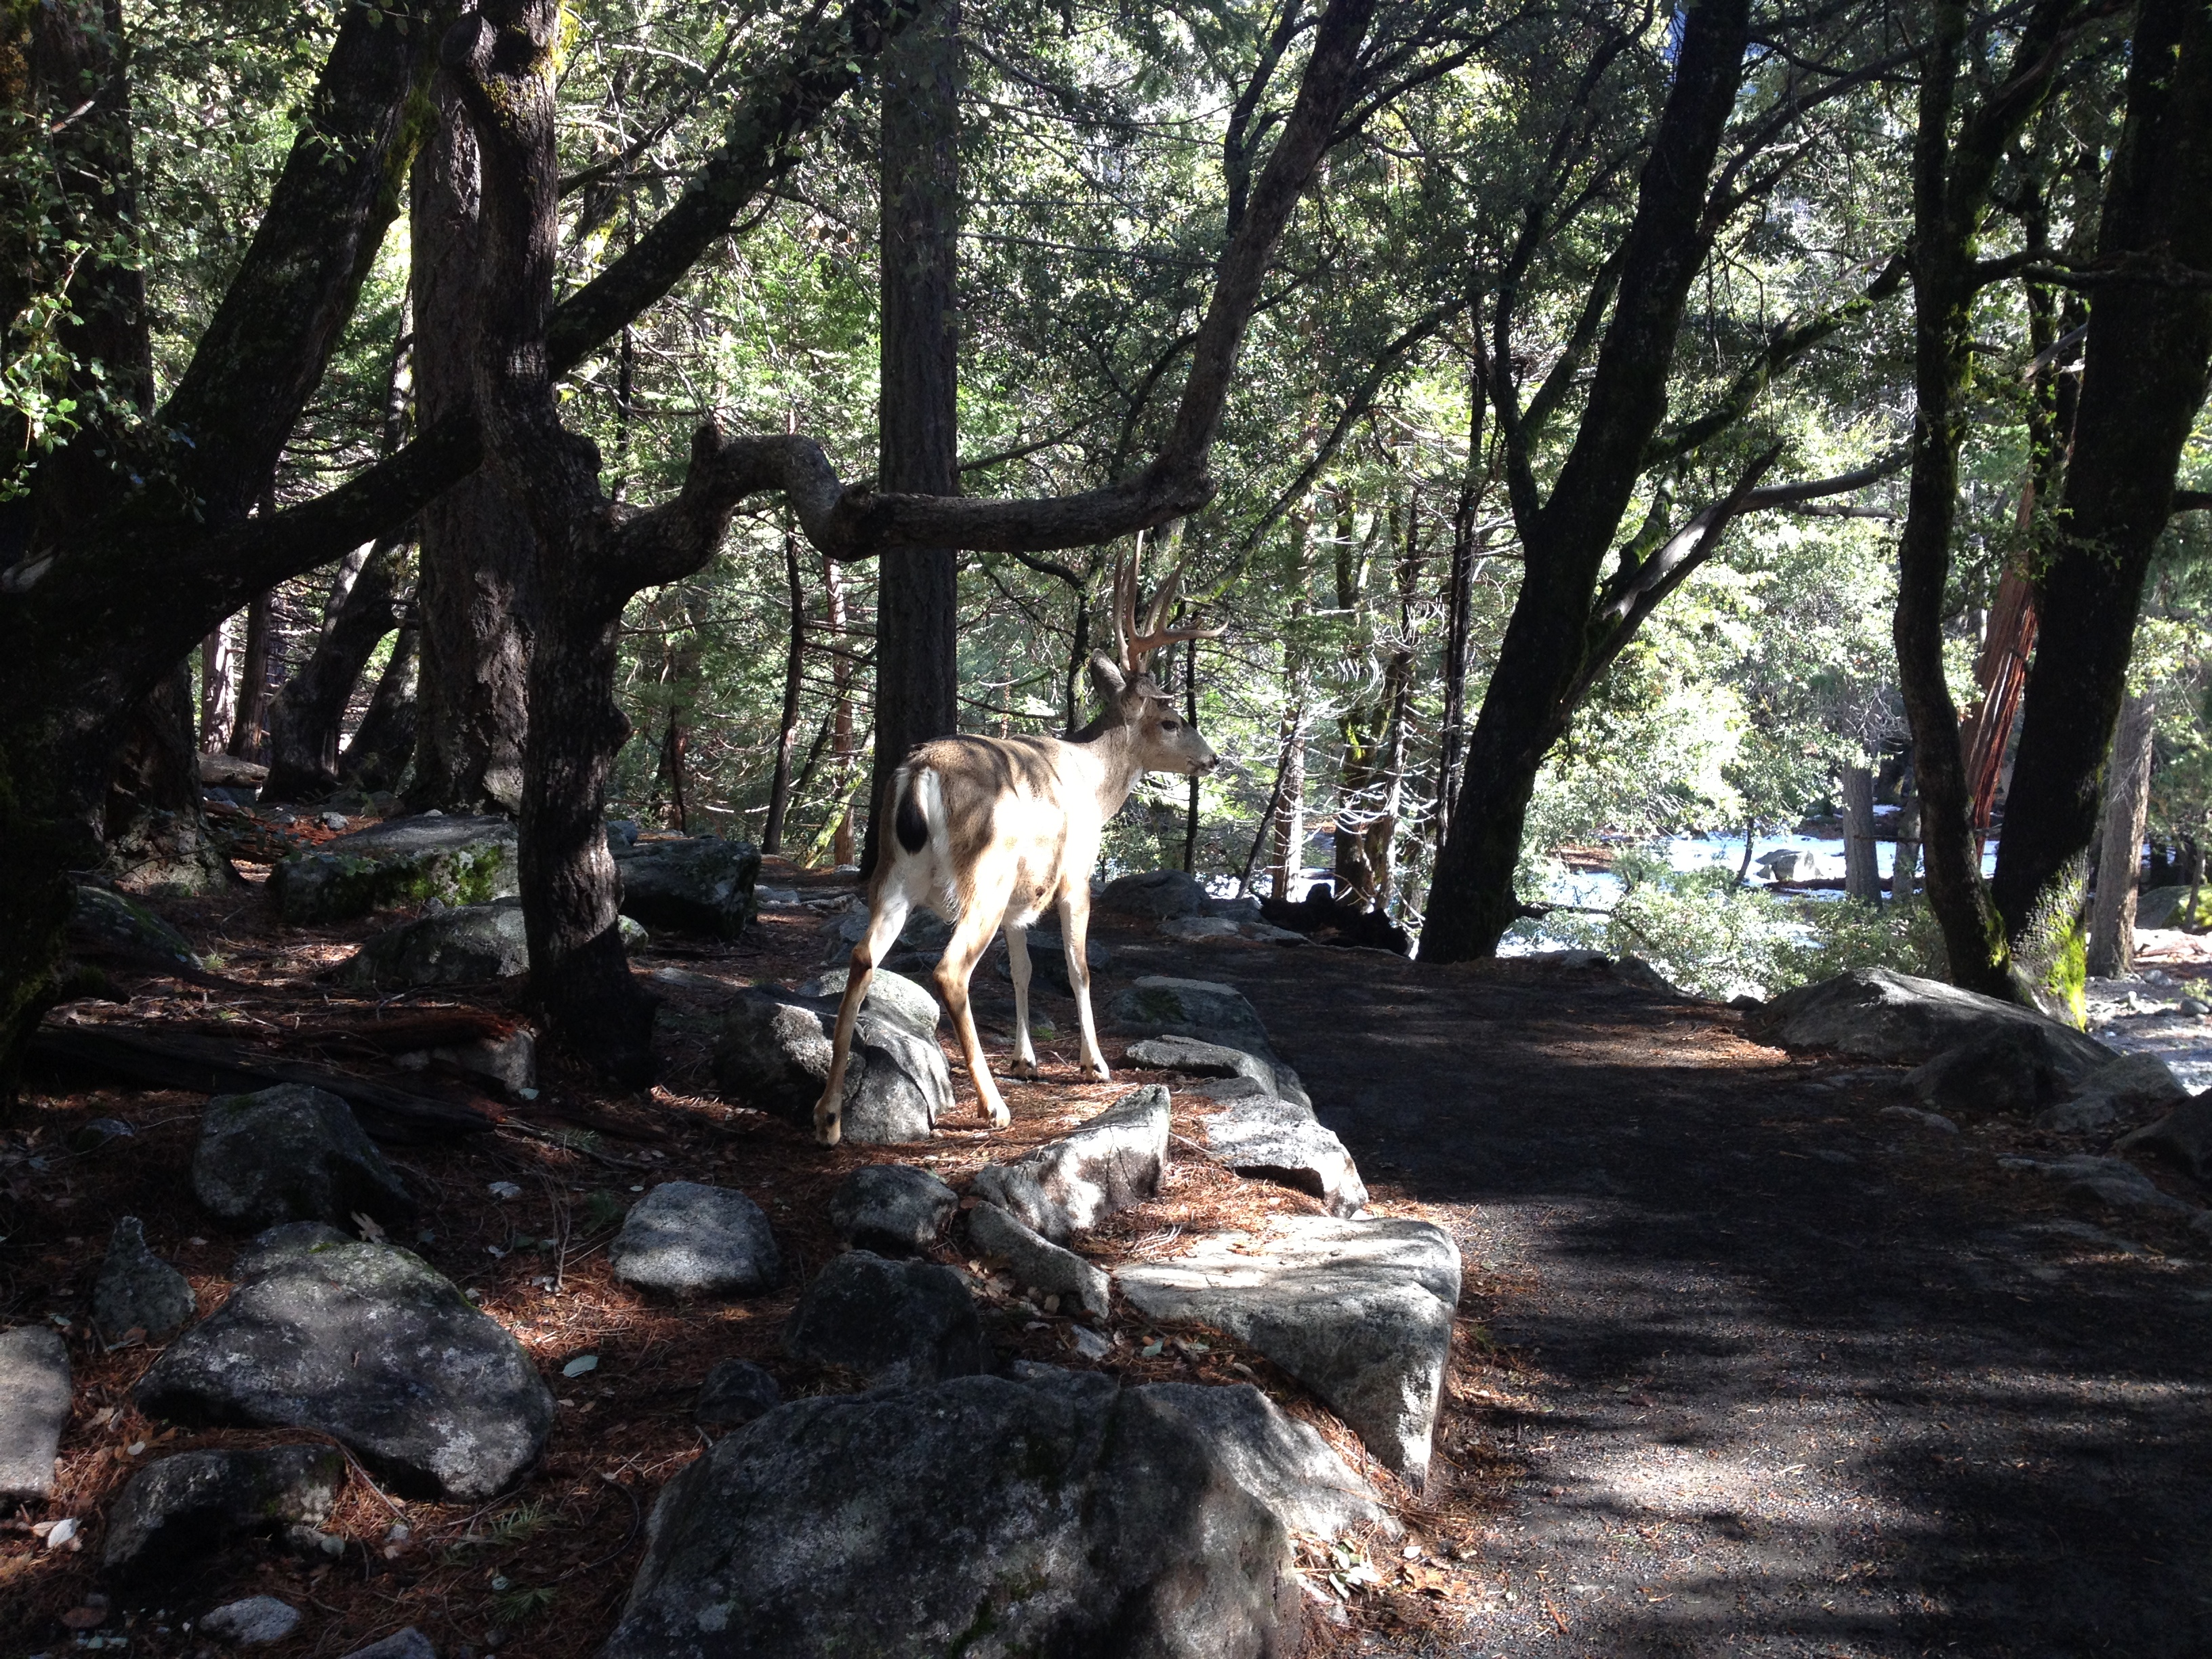
forest, deer, rocks, yosemite, sunlight, trees, path, wildlife, nature reserve, wilderness, tree, woodland, fauna, national park, plant, trail, jungle, old growth forest, landscape, state park, zoo